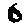
Label: 6